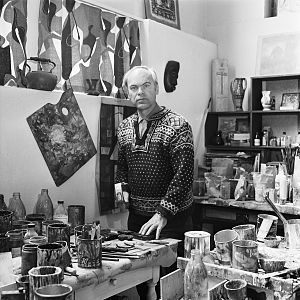
Victor Sparre
Victor Sparre var en norsk billedkunstner. Han var særlig kendt for sin farvestærke malerkunst og sine glasmalerier.